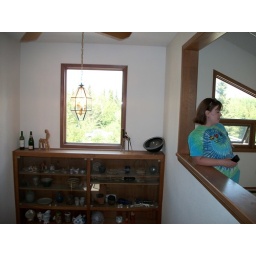
Looking out from the master bedroom doorway. Loft is to the right, built in cabinet on the landing